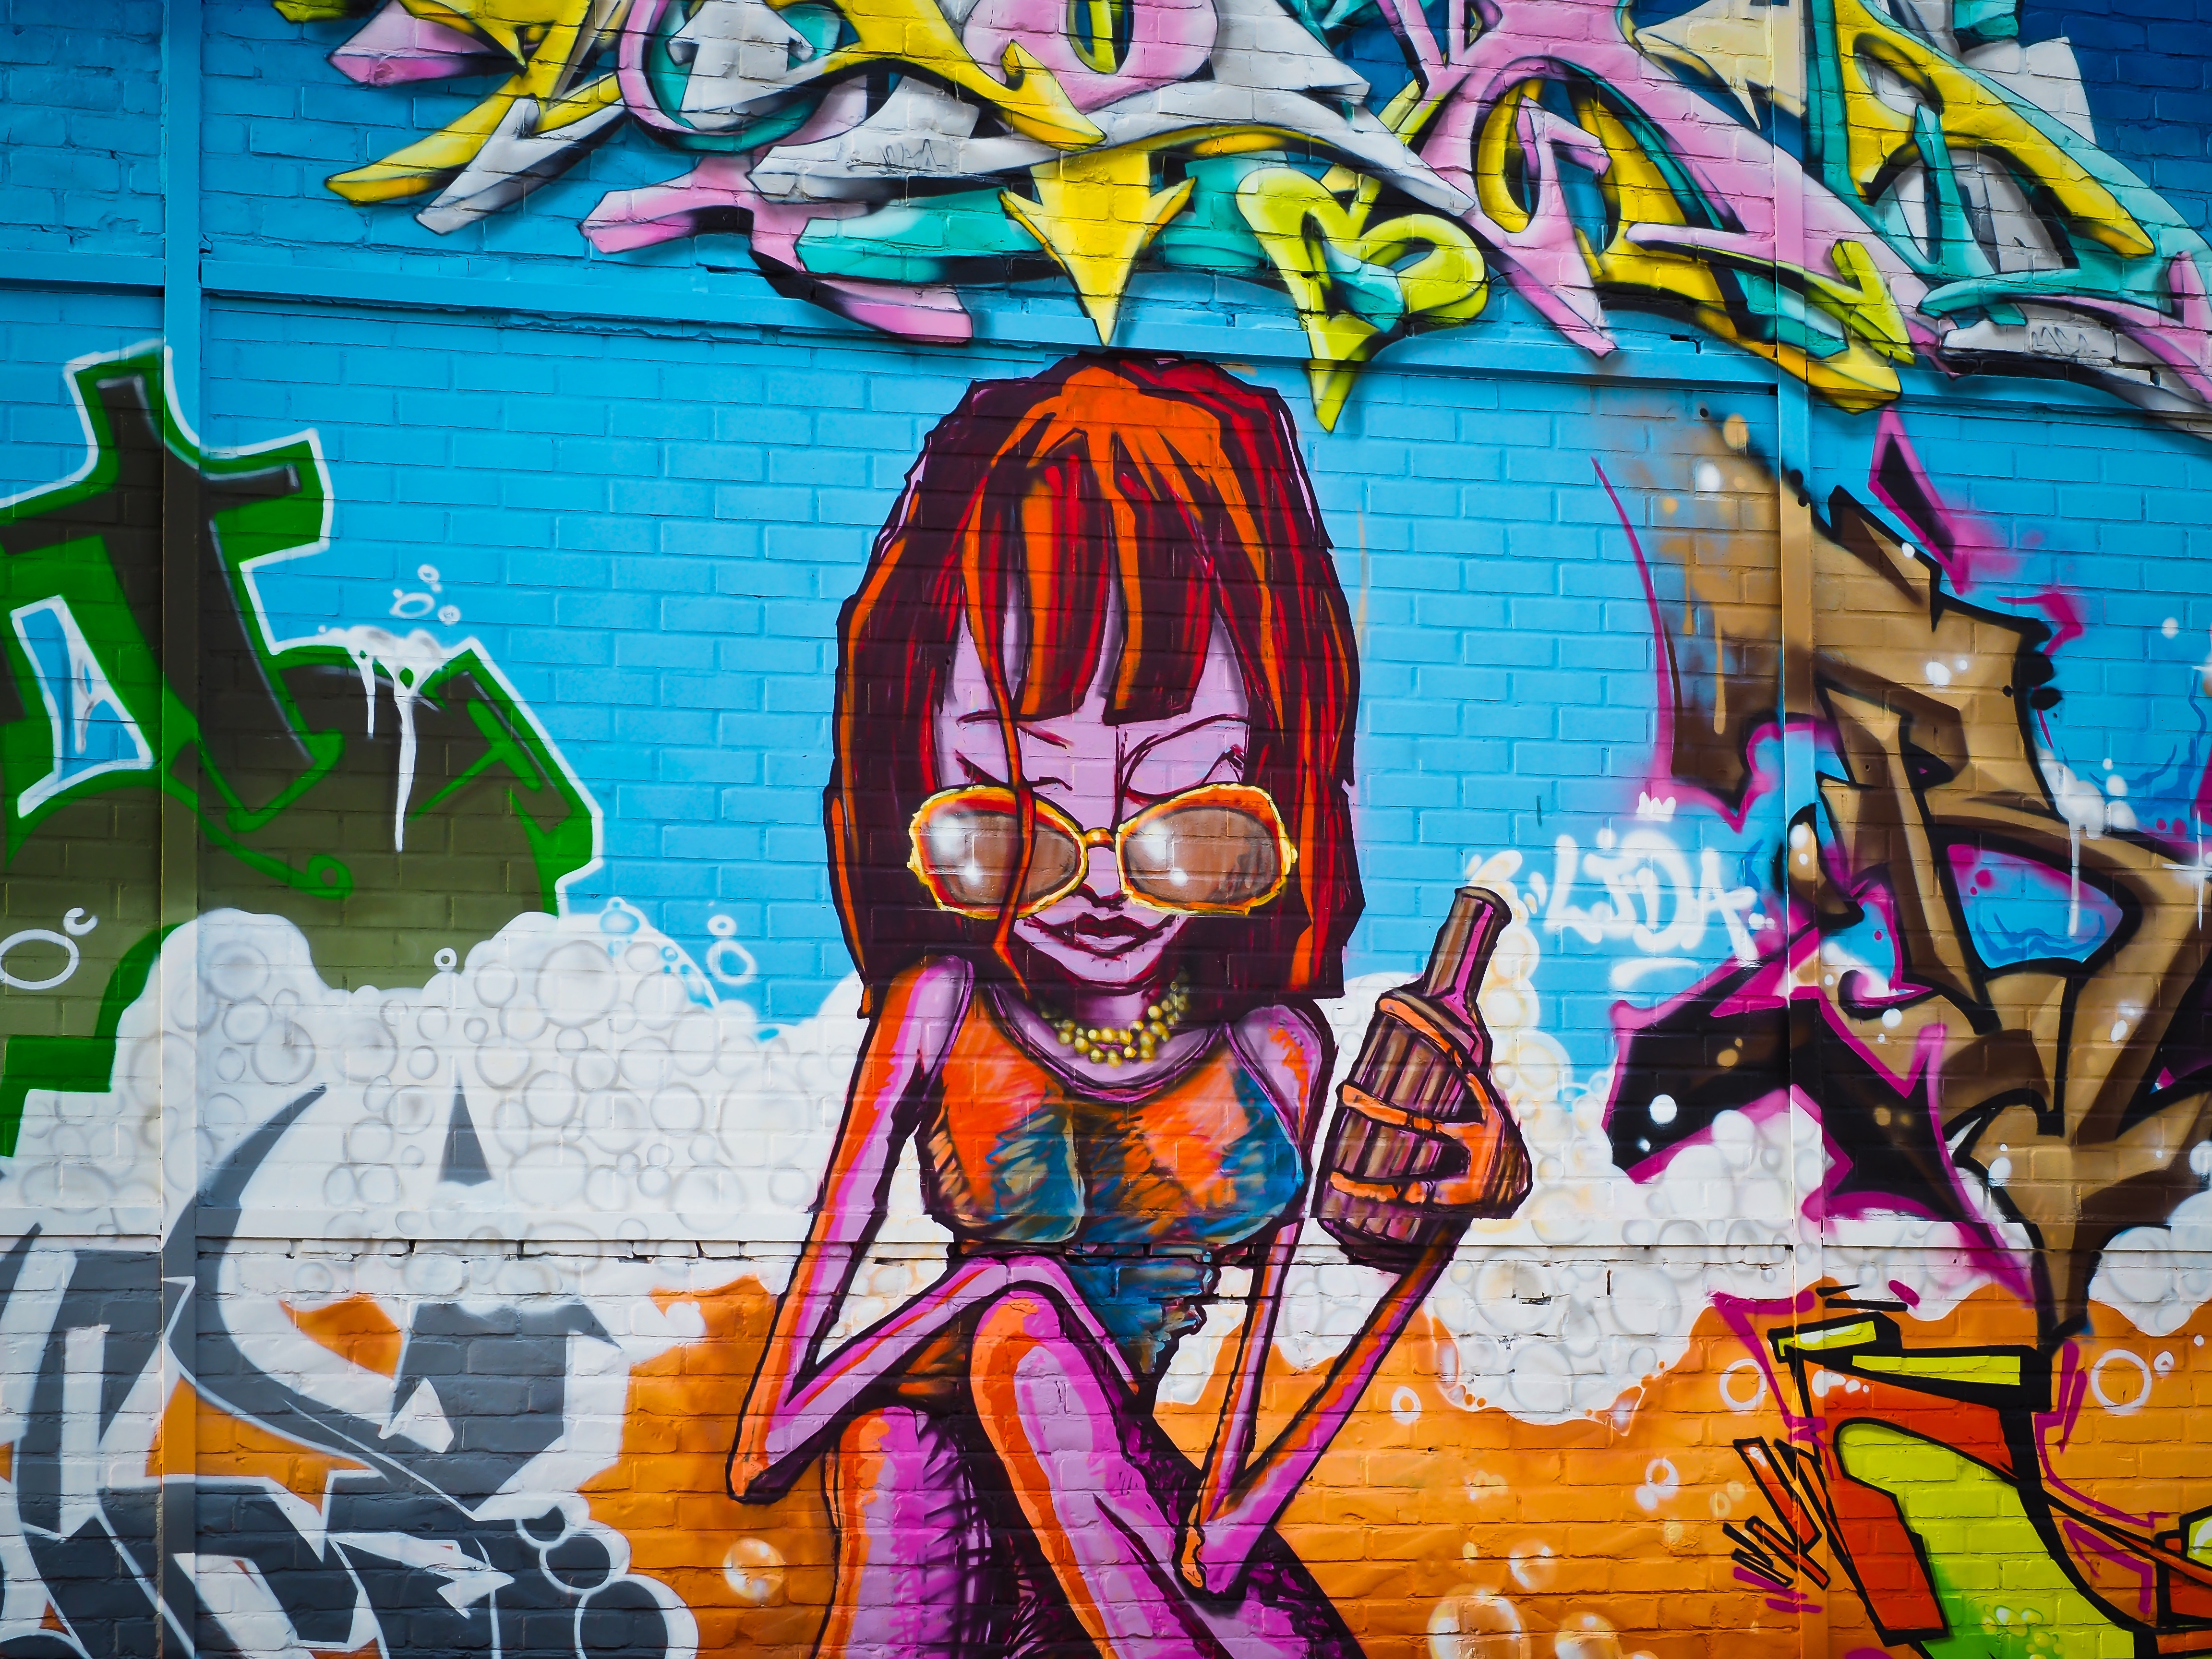
wall, color, facade, graffiti, modern, painting, street art, art, illustration, mural, graffity, painted, wall painting, dusseldorf, art form, frescos